Athletic Bilbao in European football

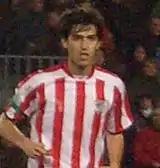
Andoni Iraola was a scorer in Athletic's biggest European win, 7–1 away to Standard Liège

In the semi-final tie, against Belgians R.W.D. Molenbeek, a 1–1 draw was achieved in a tough contest in Brussels before a 0–0 draw in Bilbao was sufficient to progress to the two–legged final against another Serie A club, Juventus. Athletic's veteran goalkeeper José Ángel Iribar would face his 'twin', the Italian national custodian Dino Zoff (the two were of similar age, height and appearance).